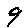
Label: 9